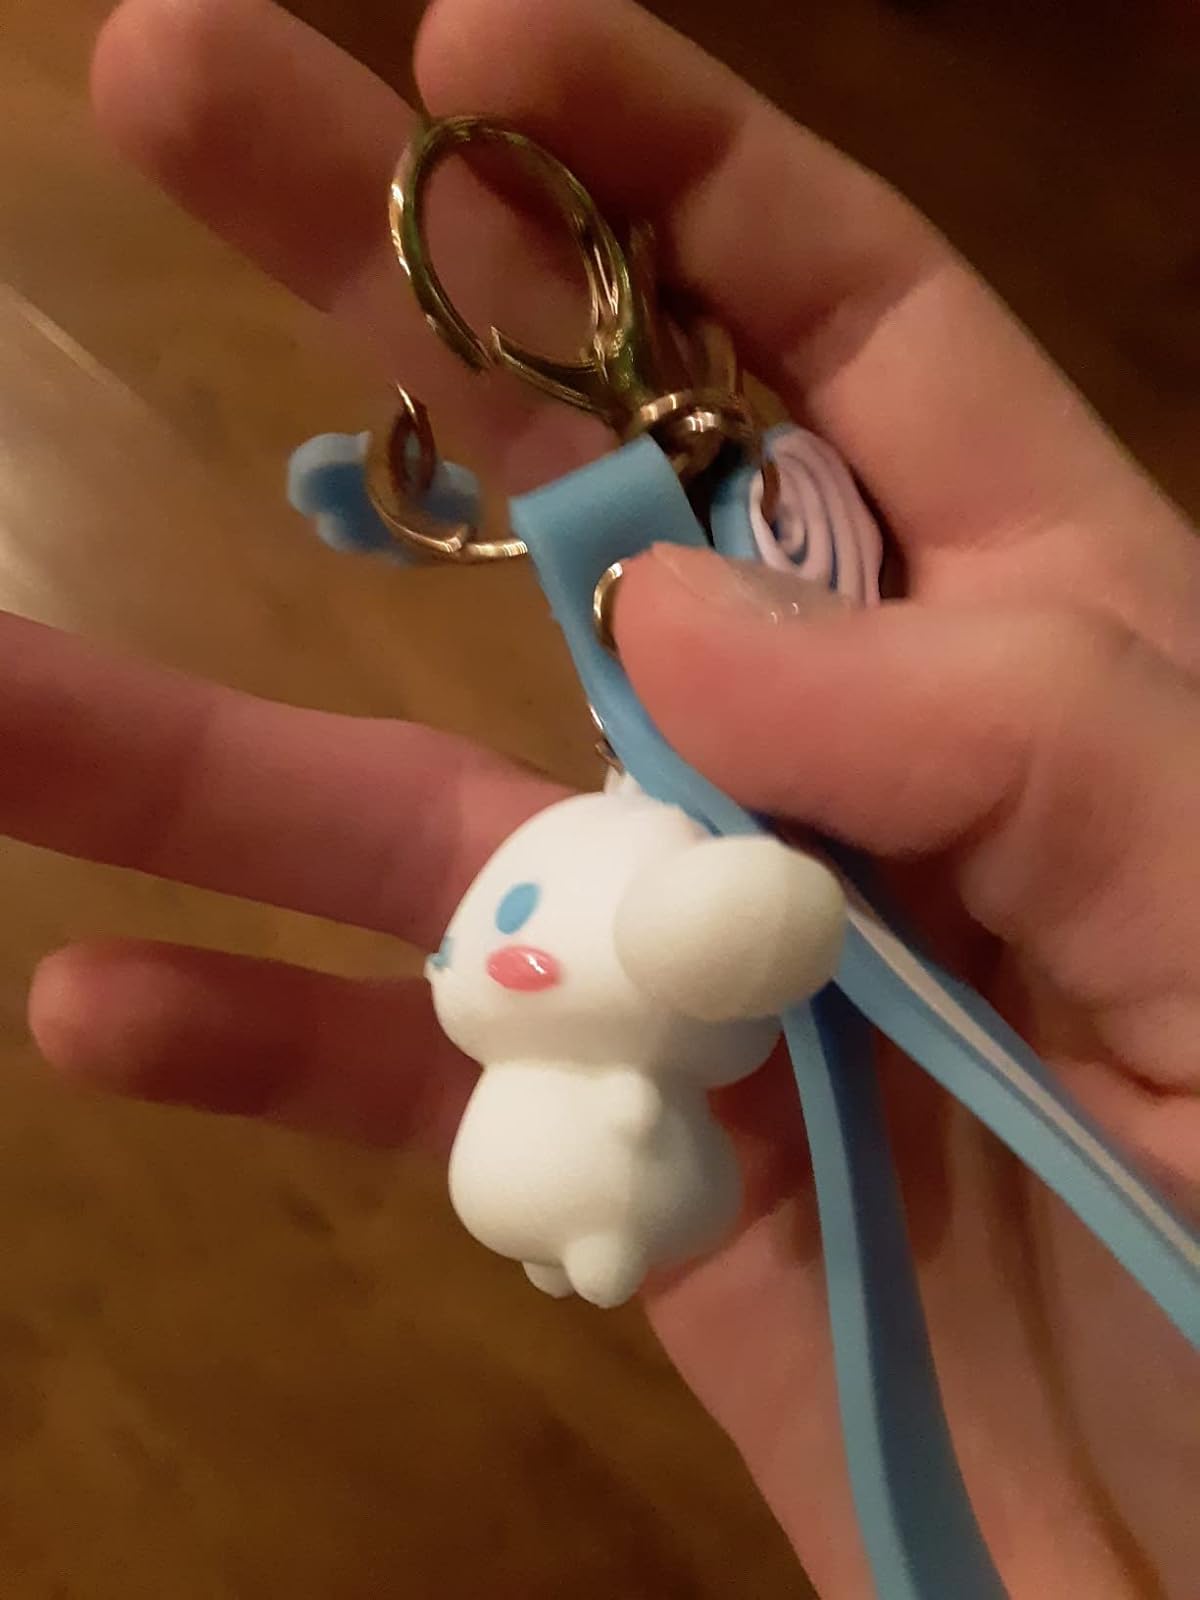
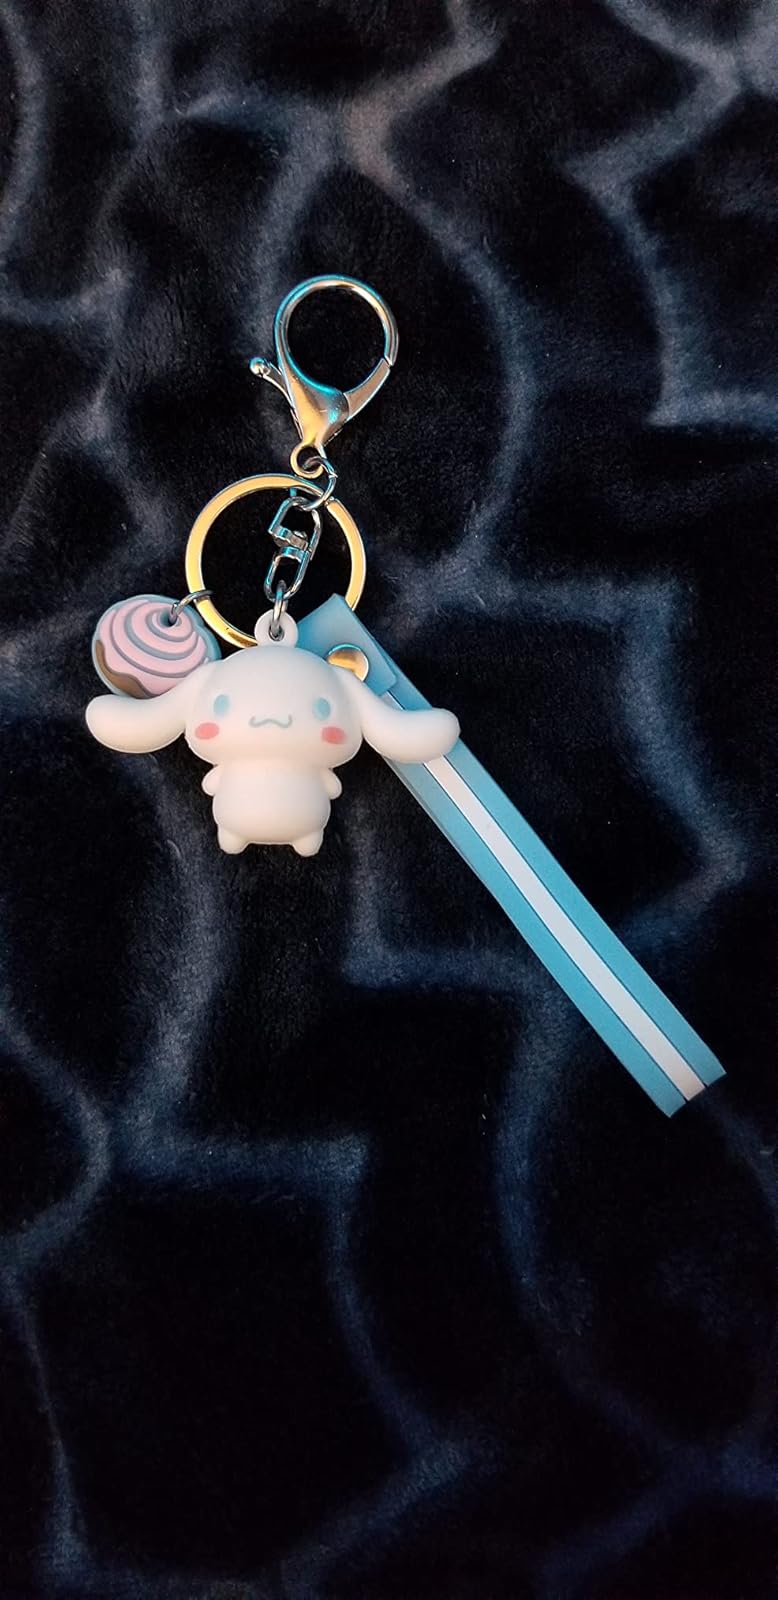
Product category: accessories_keychain
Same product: yes